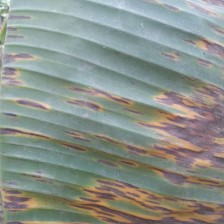
Label: sigatoka